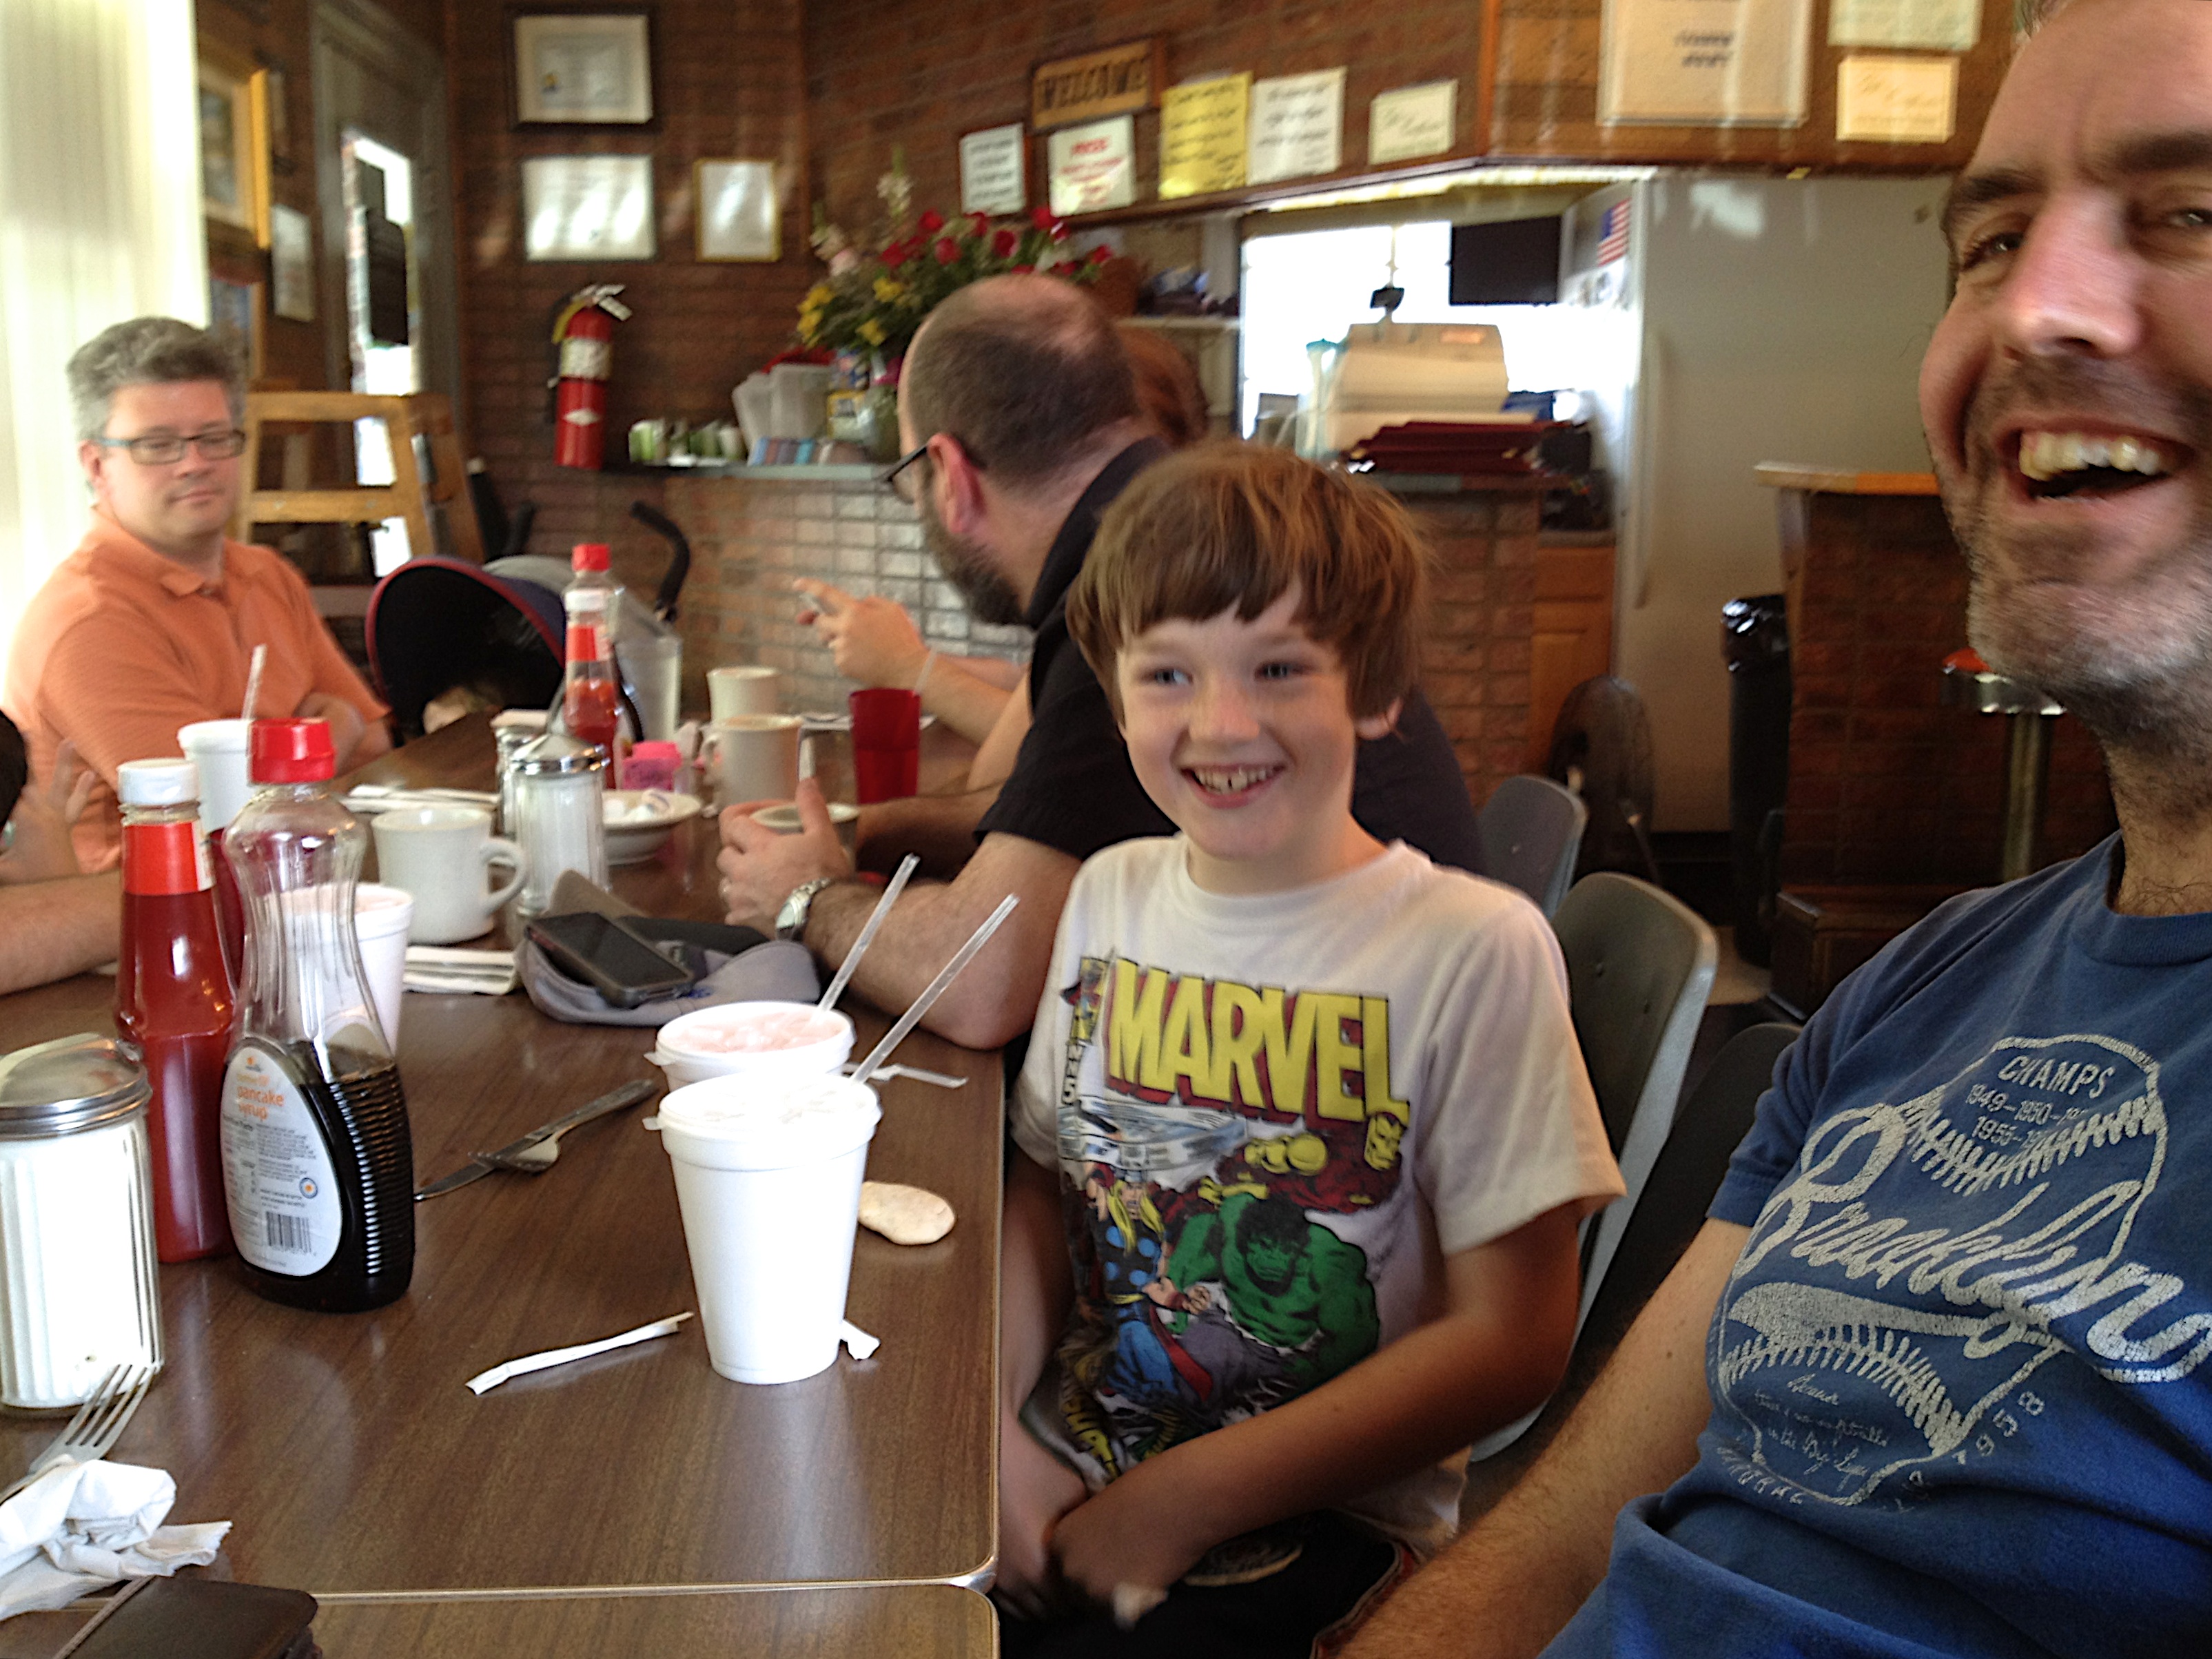
restaurant, meal, lunch, sense